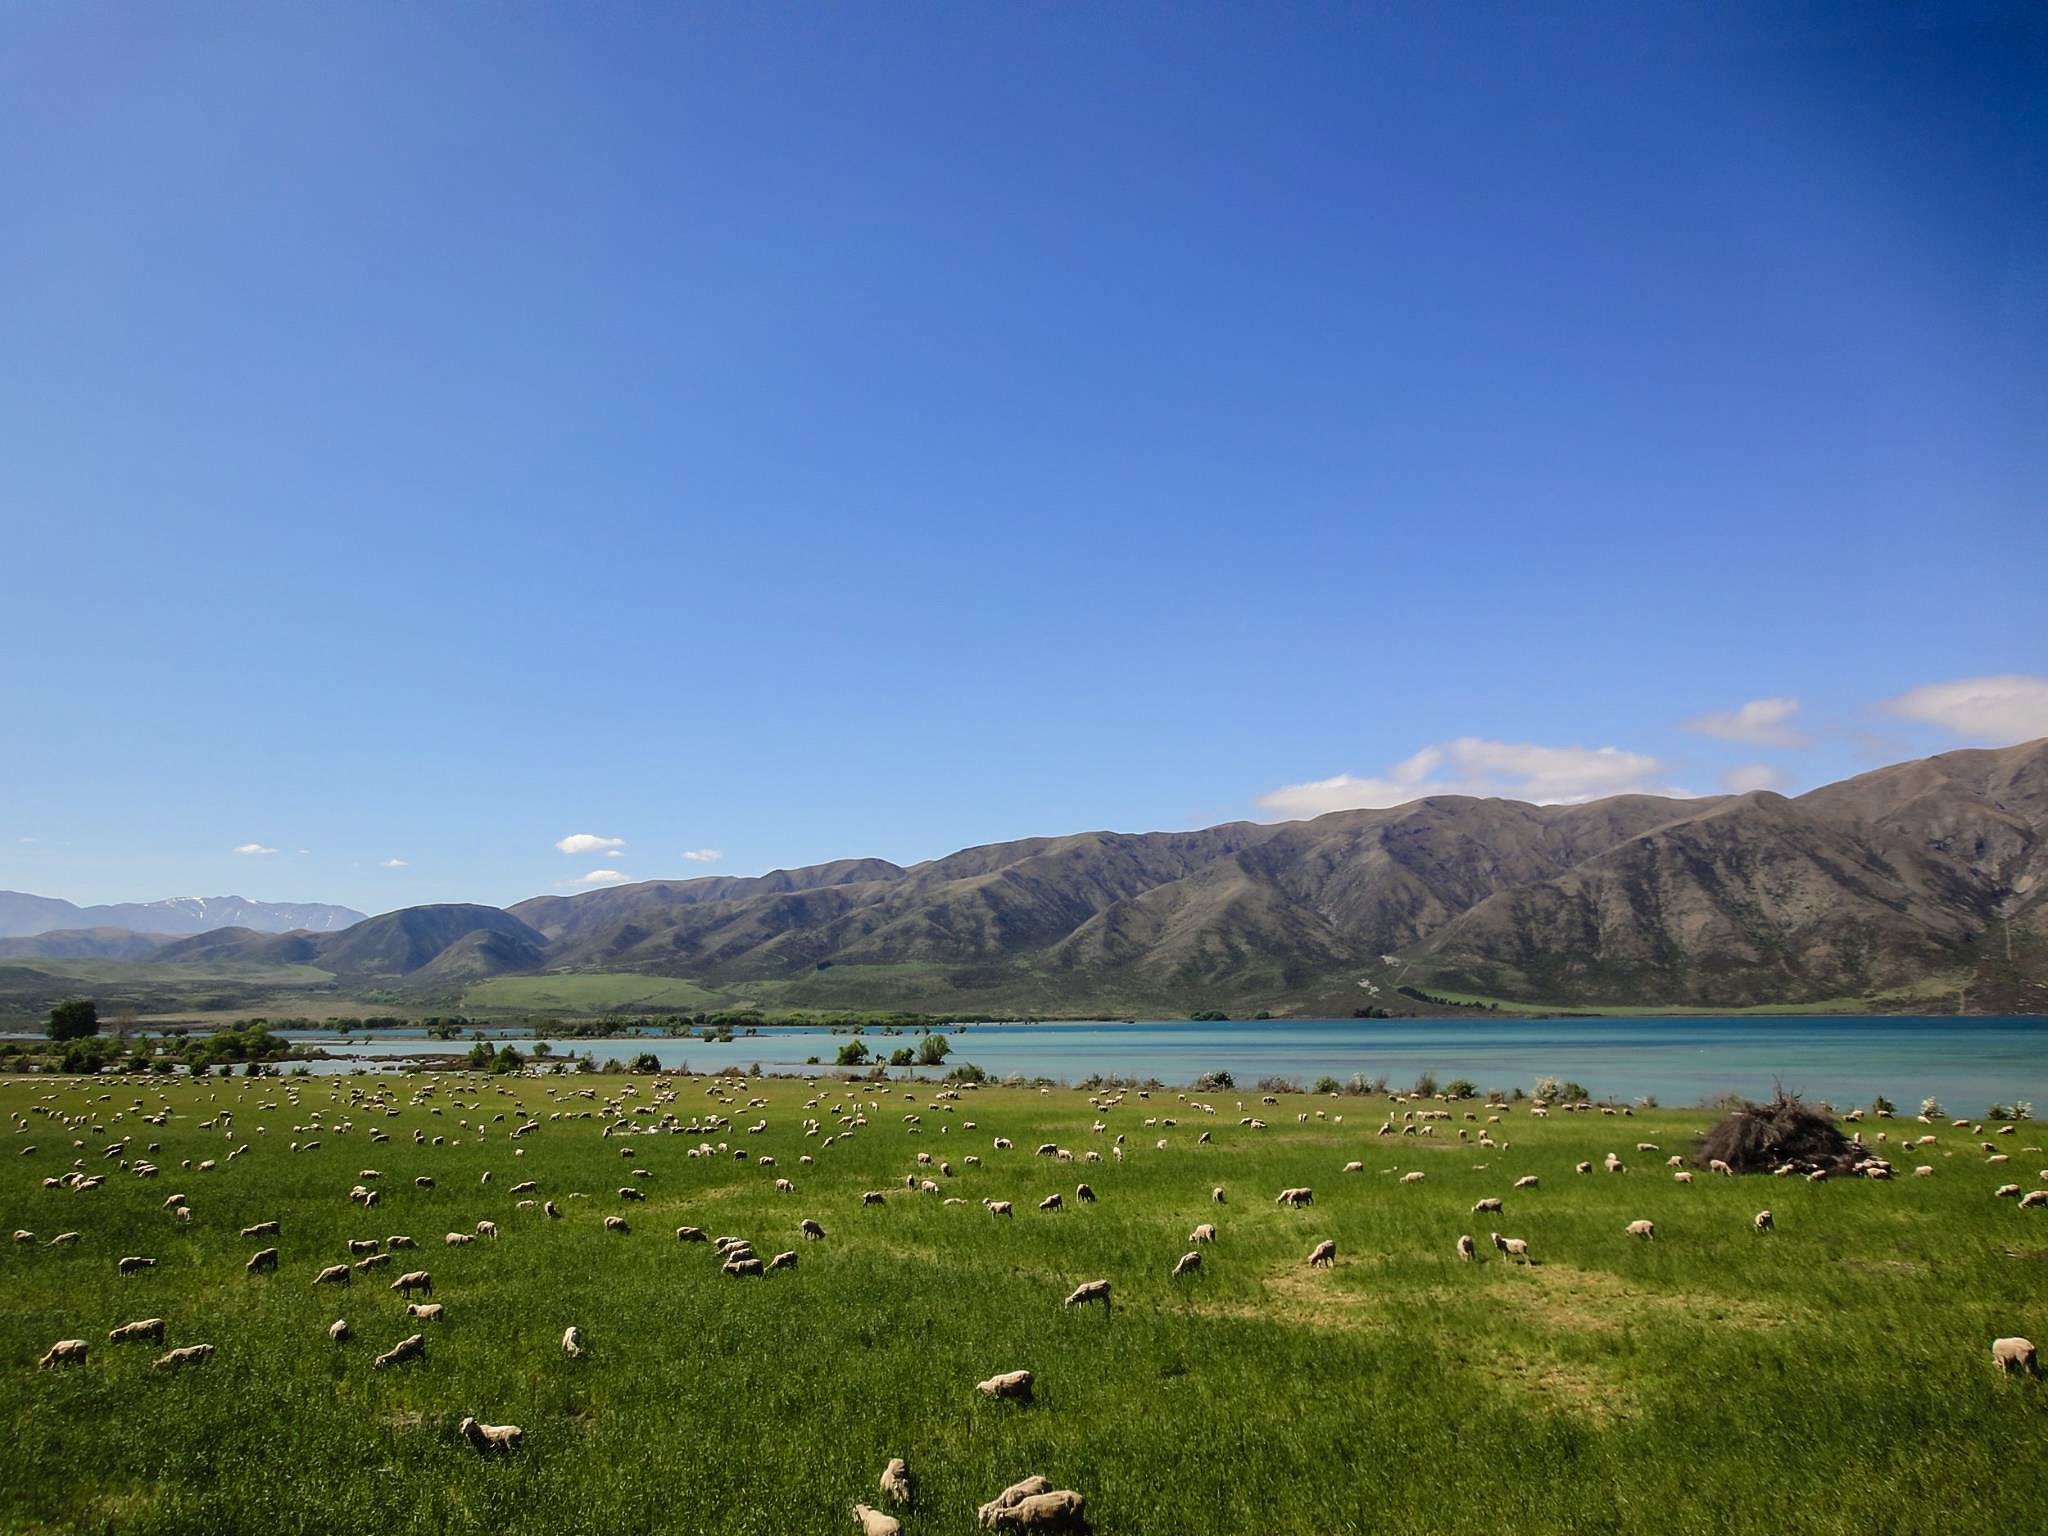
landscape, sea, nature, grass, horizon, wilderness, mountain, cloud, group, sky, white, field, meadow, prairie, hill, lake, valley, mountain range, flock, fur, cattle, pasture, sheep, blue, reservoir, agriculture, highland, wool, ridge, plain, flock of sheep, mountains, grassland, animals, head, new zealand, plateau, soft, fell, habitat, loch, animal world, ecosystem, steppe, rural area, landform, sch fchen, young animals, herd animal, sheep's wool, natural environment, geographical feature, mountainous landforms